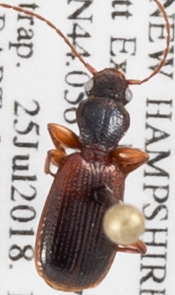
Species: Cymindis neglecta
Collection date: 2018-07-25
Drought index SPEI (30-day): -0.058
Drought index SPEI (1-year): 0.04
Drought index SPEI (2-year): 0.334